The Jesus Music

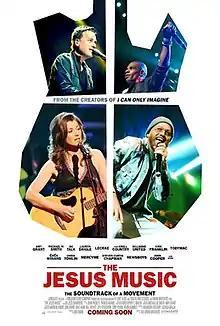
Theatrical release poster

The Jesus Music is a 2021 American documentary film distributed by Lionsgate and directed by the Erwin brothers, detailing the history of contemporary Christian music as a musical and cultural phenomenon.